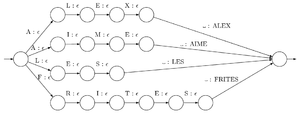
Ce transducteur est un example de lexique
En informatique théorique, en linguistique, et en particulier en théorie des automates,